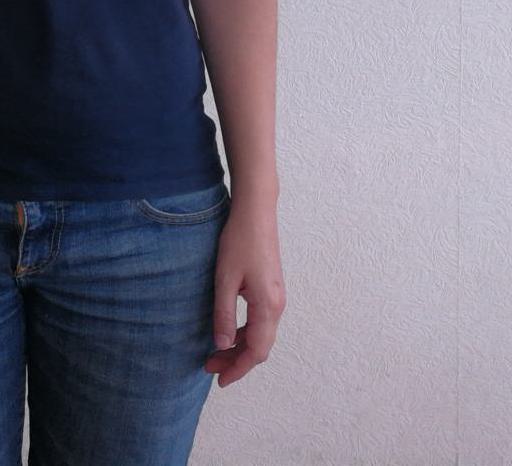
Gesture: no_gesture